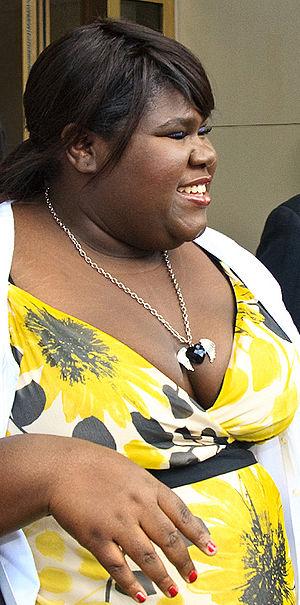
Gabourey Sidibe est une actrice afro-américaine née le 6 mai 1983 à Brooklyn.